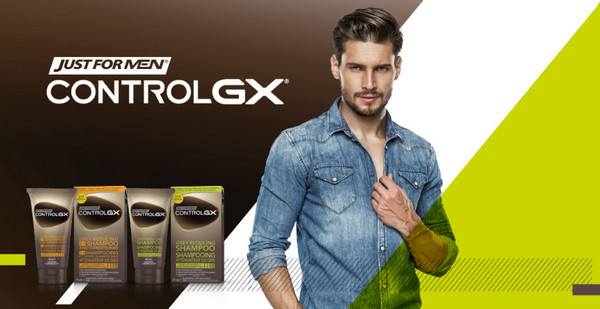
Gender: men